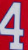
Number: 4